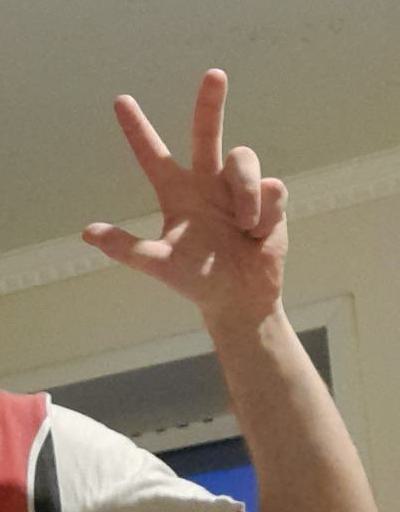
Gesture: three2